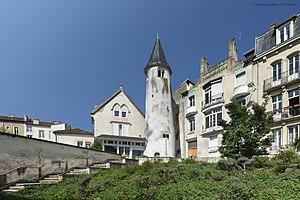
Tour de la Commanderie Saint-Jean-du-Vieil-Aître, impasse Clérin à Nancy (France)
Nancy /nɑ̃.si/ est une commune française située en Lorraine au bord de la Meurthe à quelques kilomètres en amont de son point de confluence avec la Moselle, un affluent du Rhin, à 281 km à l'est de Paris et 116 km à l'ouest de Strasbourg. C'est la préfecture du département de Meurthe-et-Moselle, en région Grand Est. Ses habitants sont appelés les Nancéiens.
L'impasse Clérin est une voie de la commune de Nancy, dans le département de Meurthe-et-Moselle, en région Lorraine Grand Est.